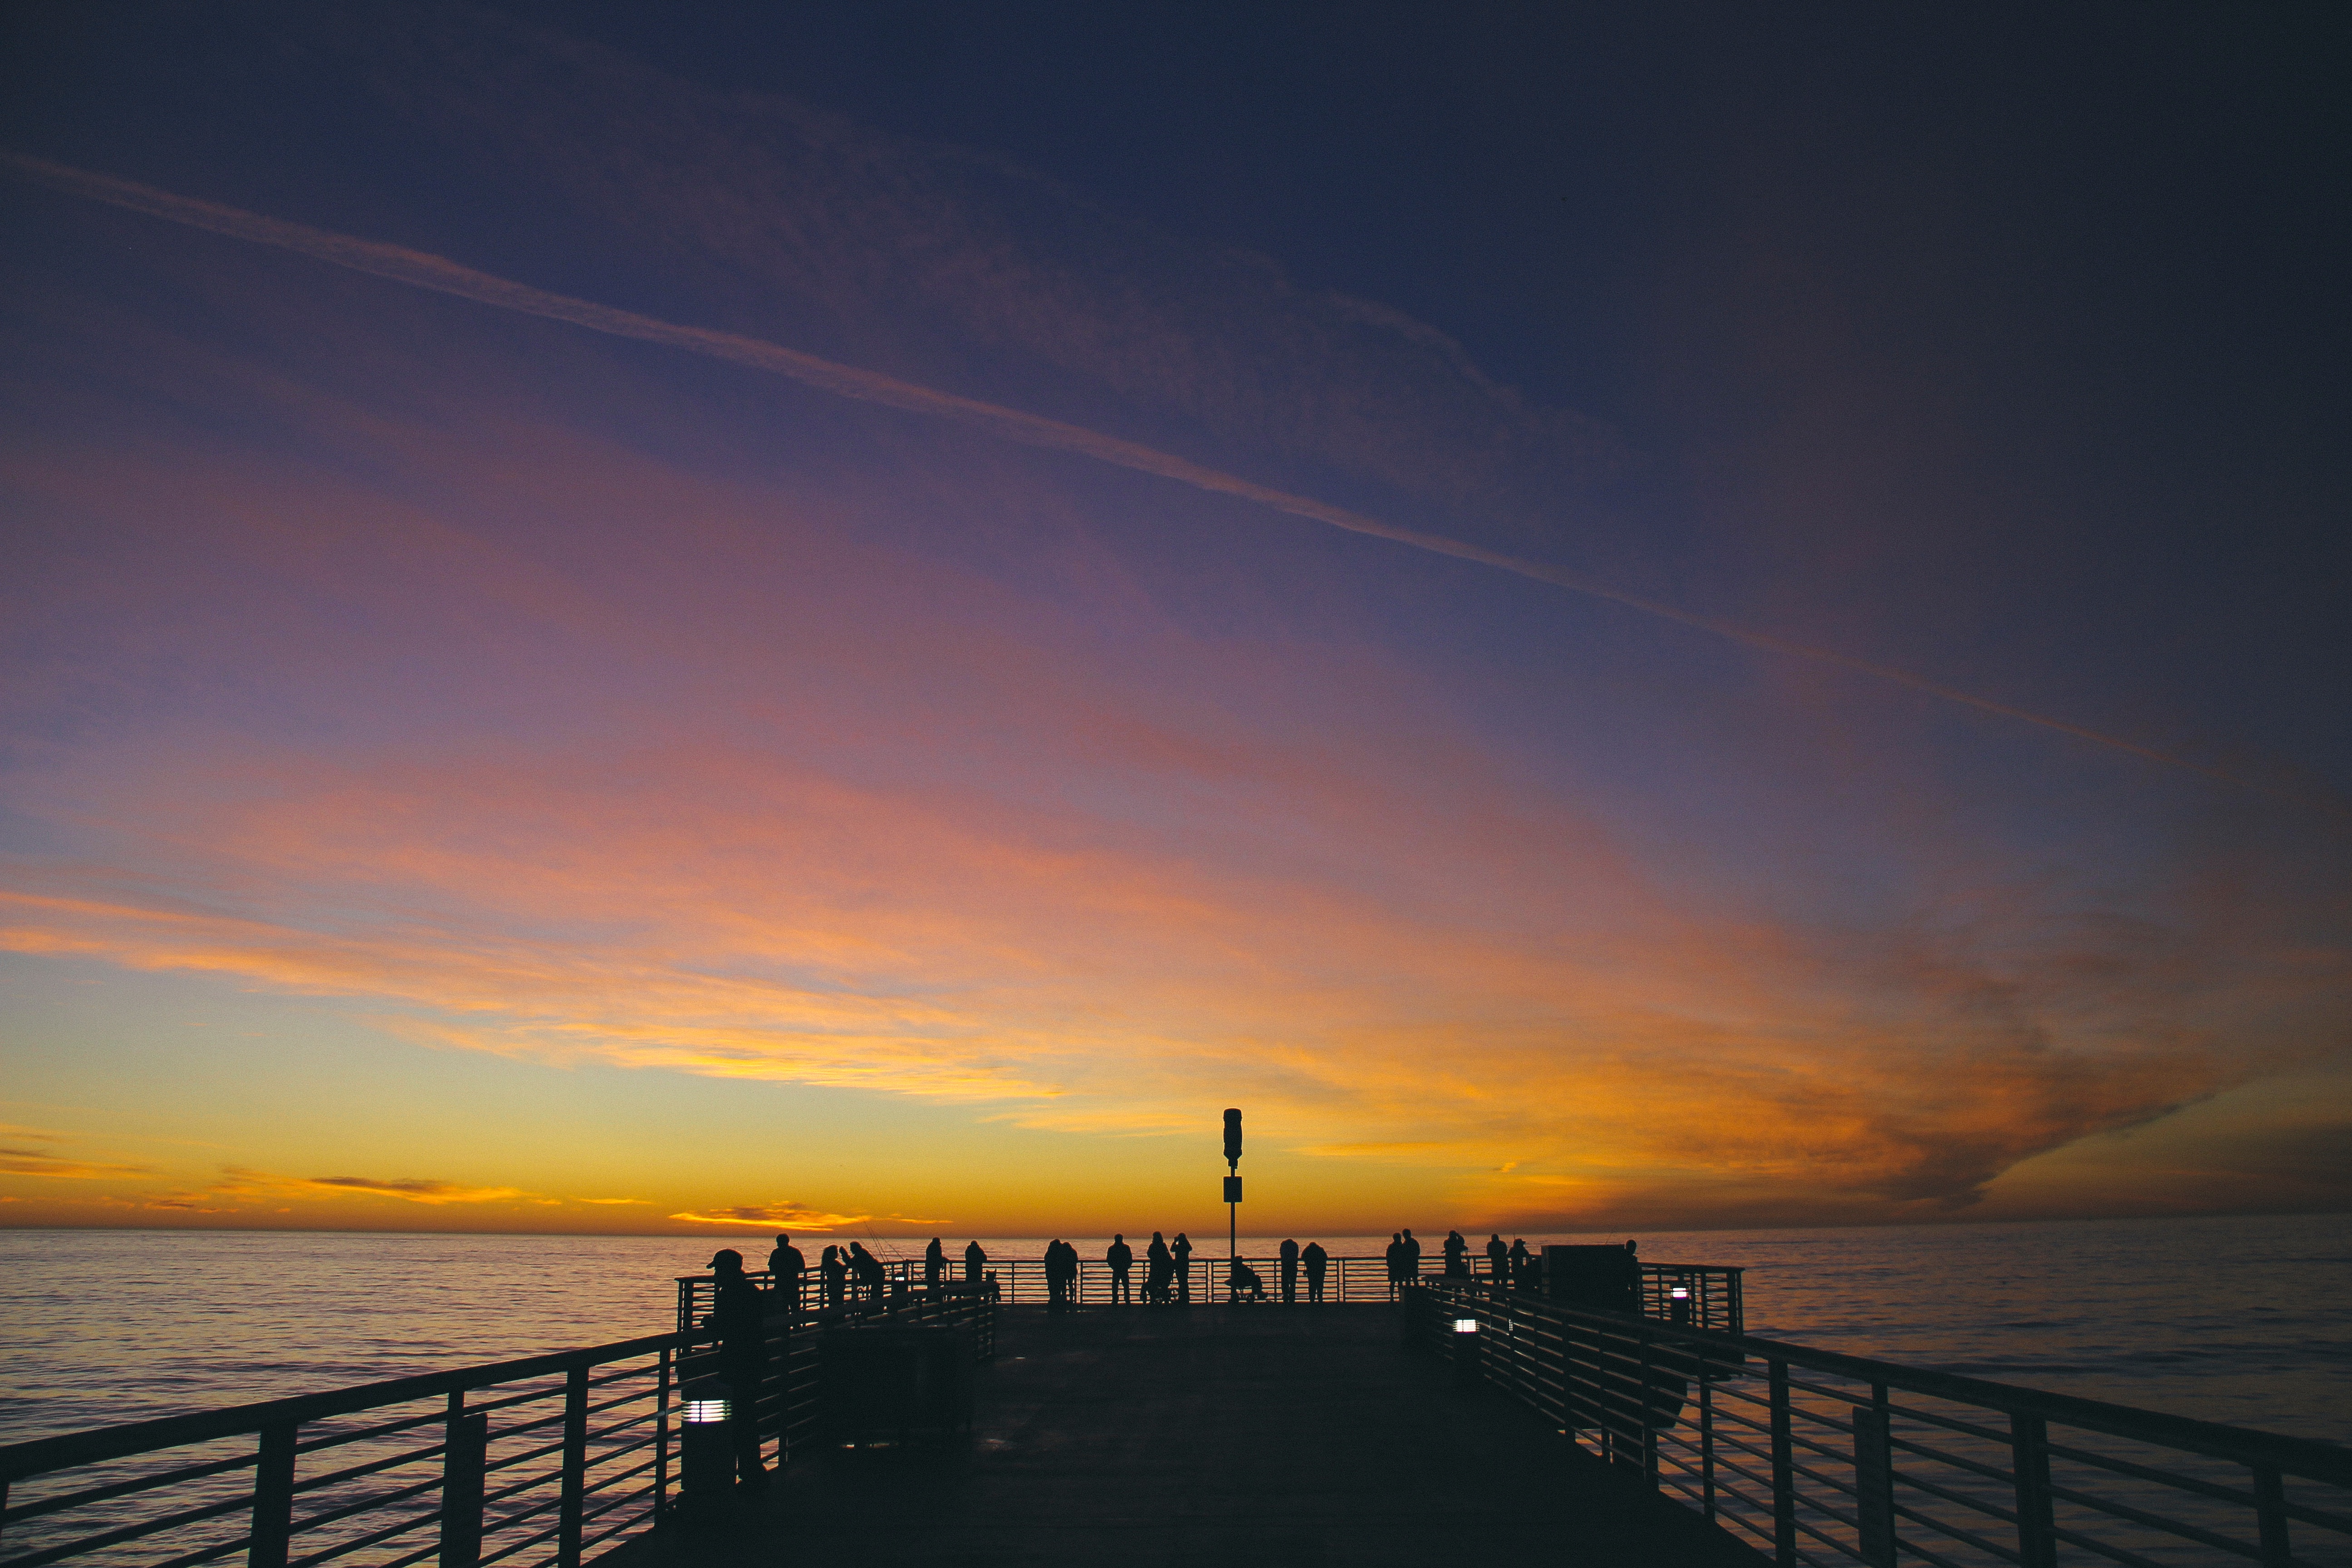
beach, sea, coast, ocean, horizon, silhouette, cloud, sky, sun, sunrise, sunset, sunlight, morning, dawn, pier, dusk, evening, afterglow